Sydney Smith Lee

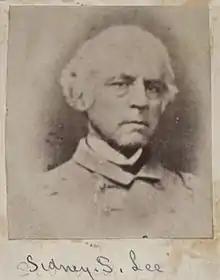

Sydney Smith Lee (September 2, 1802 – July 22, 1869), called Smith Lee in his lifetime, was an American naval officer who served as a captain in the Confederate States Navy during the American Civil War. He was the third child of Henry "Light Horse Harry" Lee and Anne Hill Carter Lee, and the older brother of Confederate general Robert E. Lee.